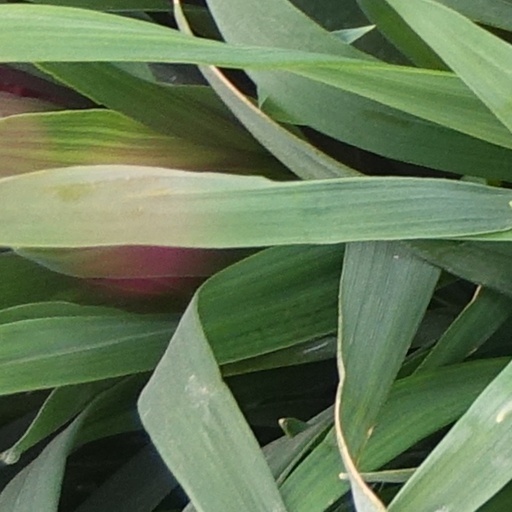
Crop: wheat